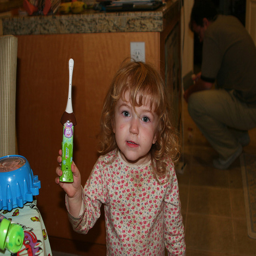
A small girl holding a toothbrush in her hand.
A little girl with ginger hair holds up a toothbrush.
A small girl in floral shirt holding a toothbrush.
A little girl standing beside a table holding up a toothbrush.
a little girl holding her electric tooth brush